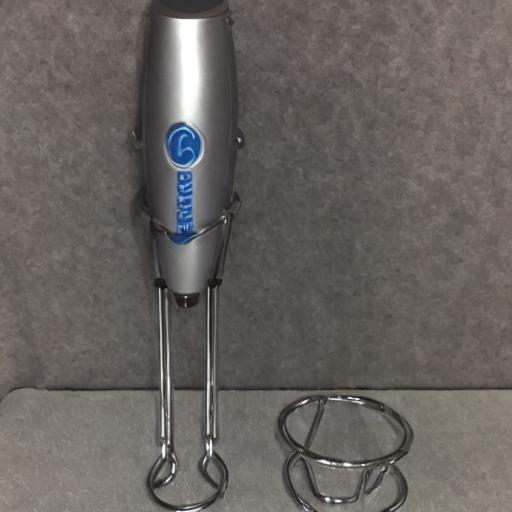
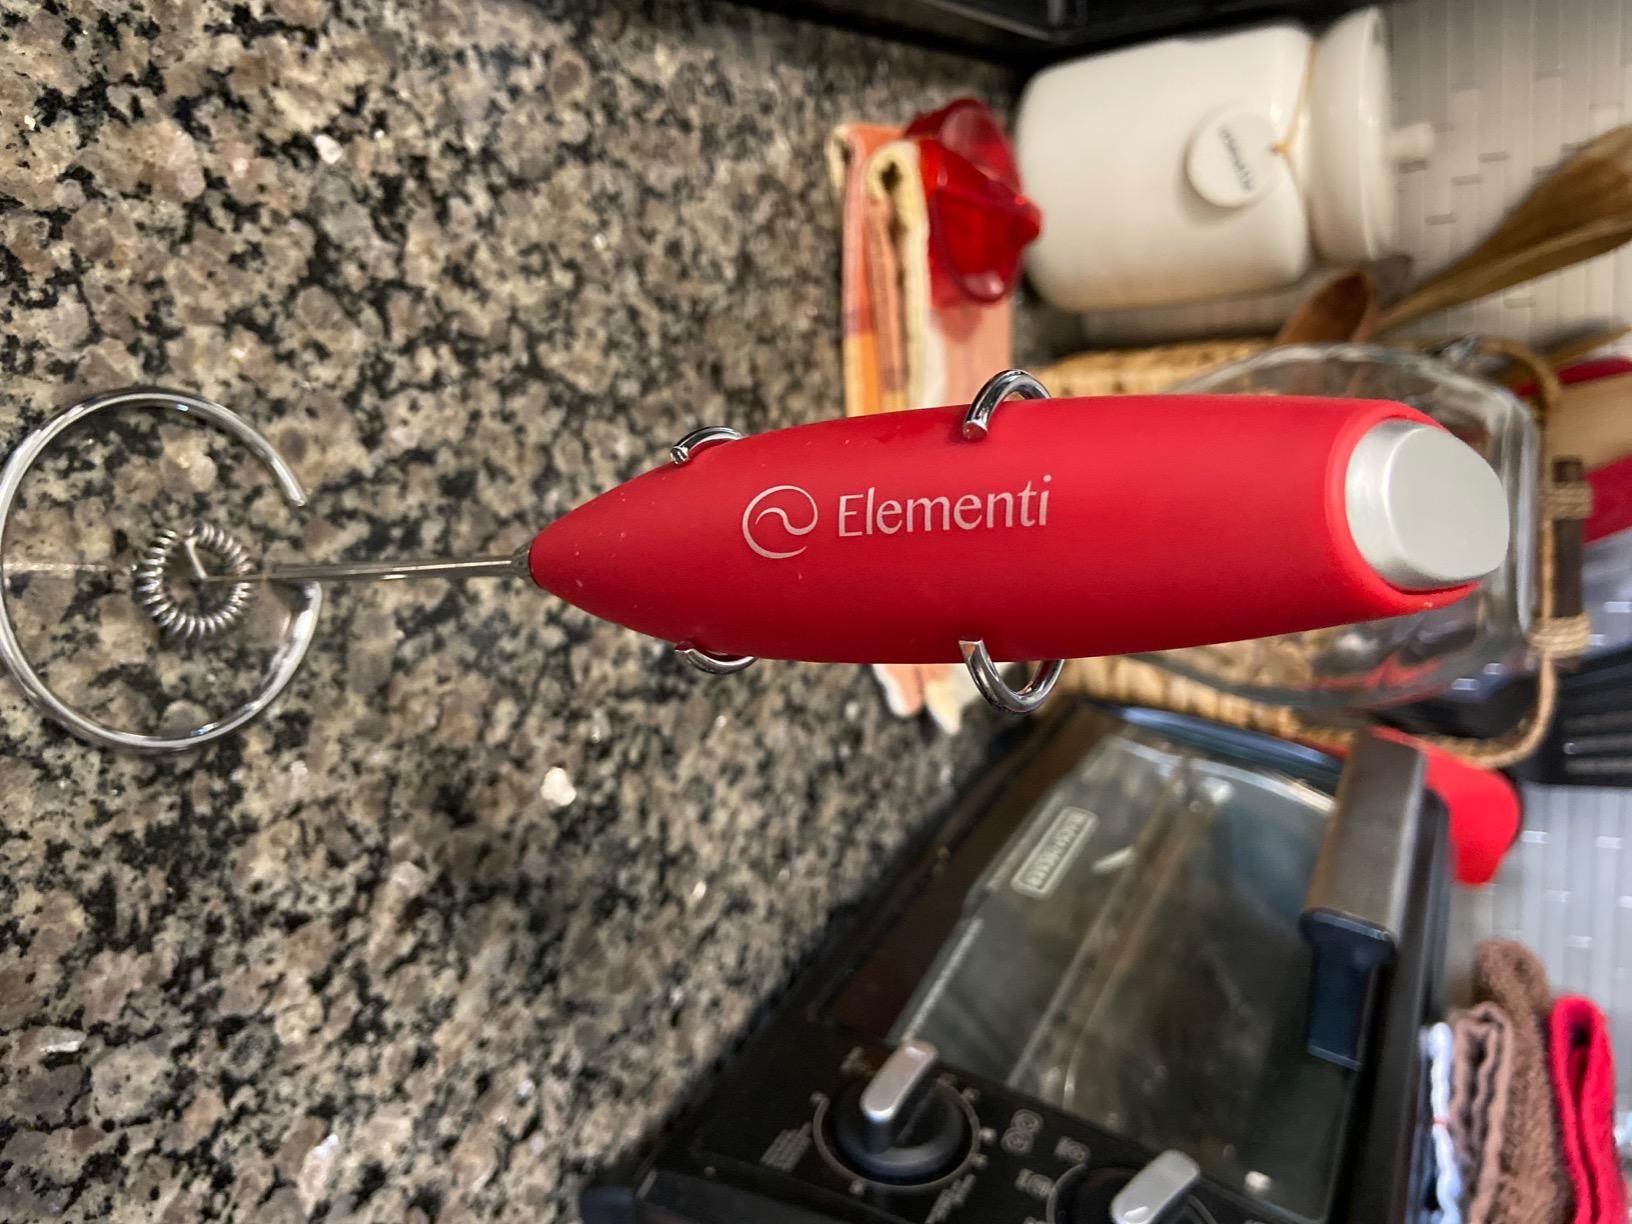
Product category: items_mixer
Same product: no